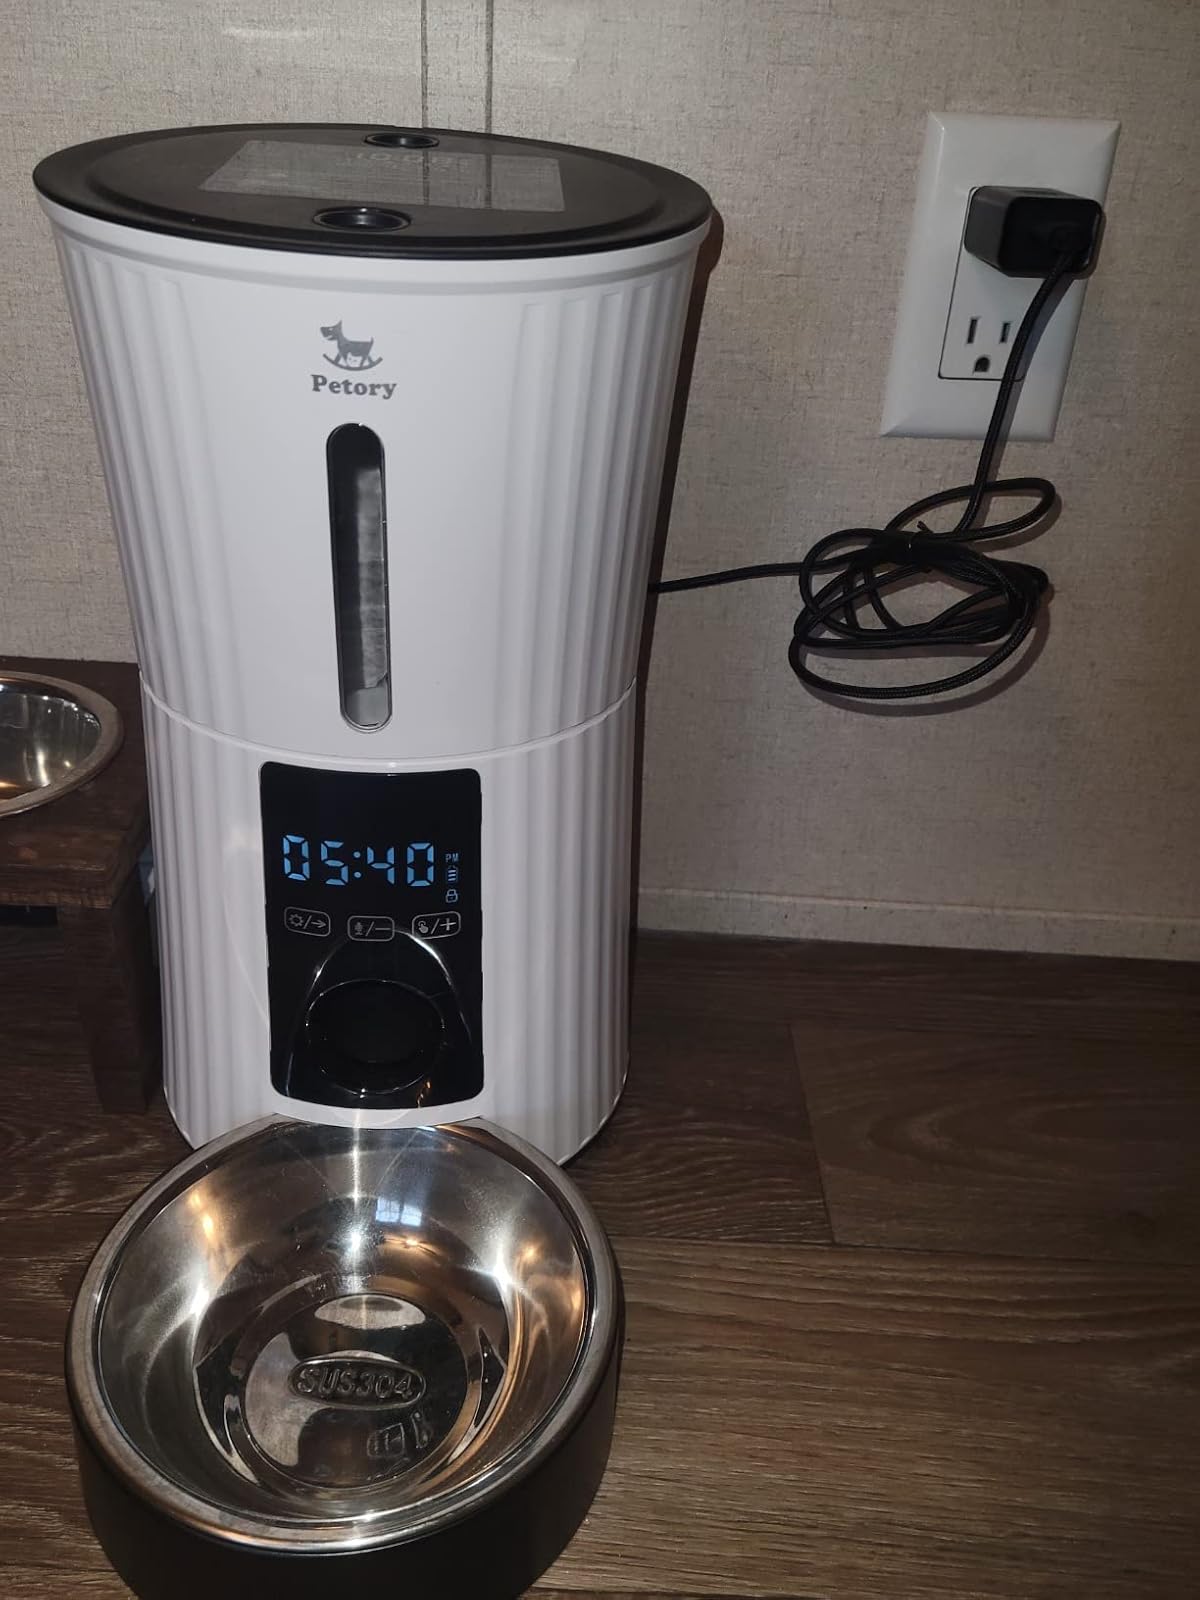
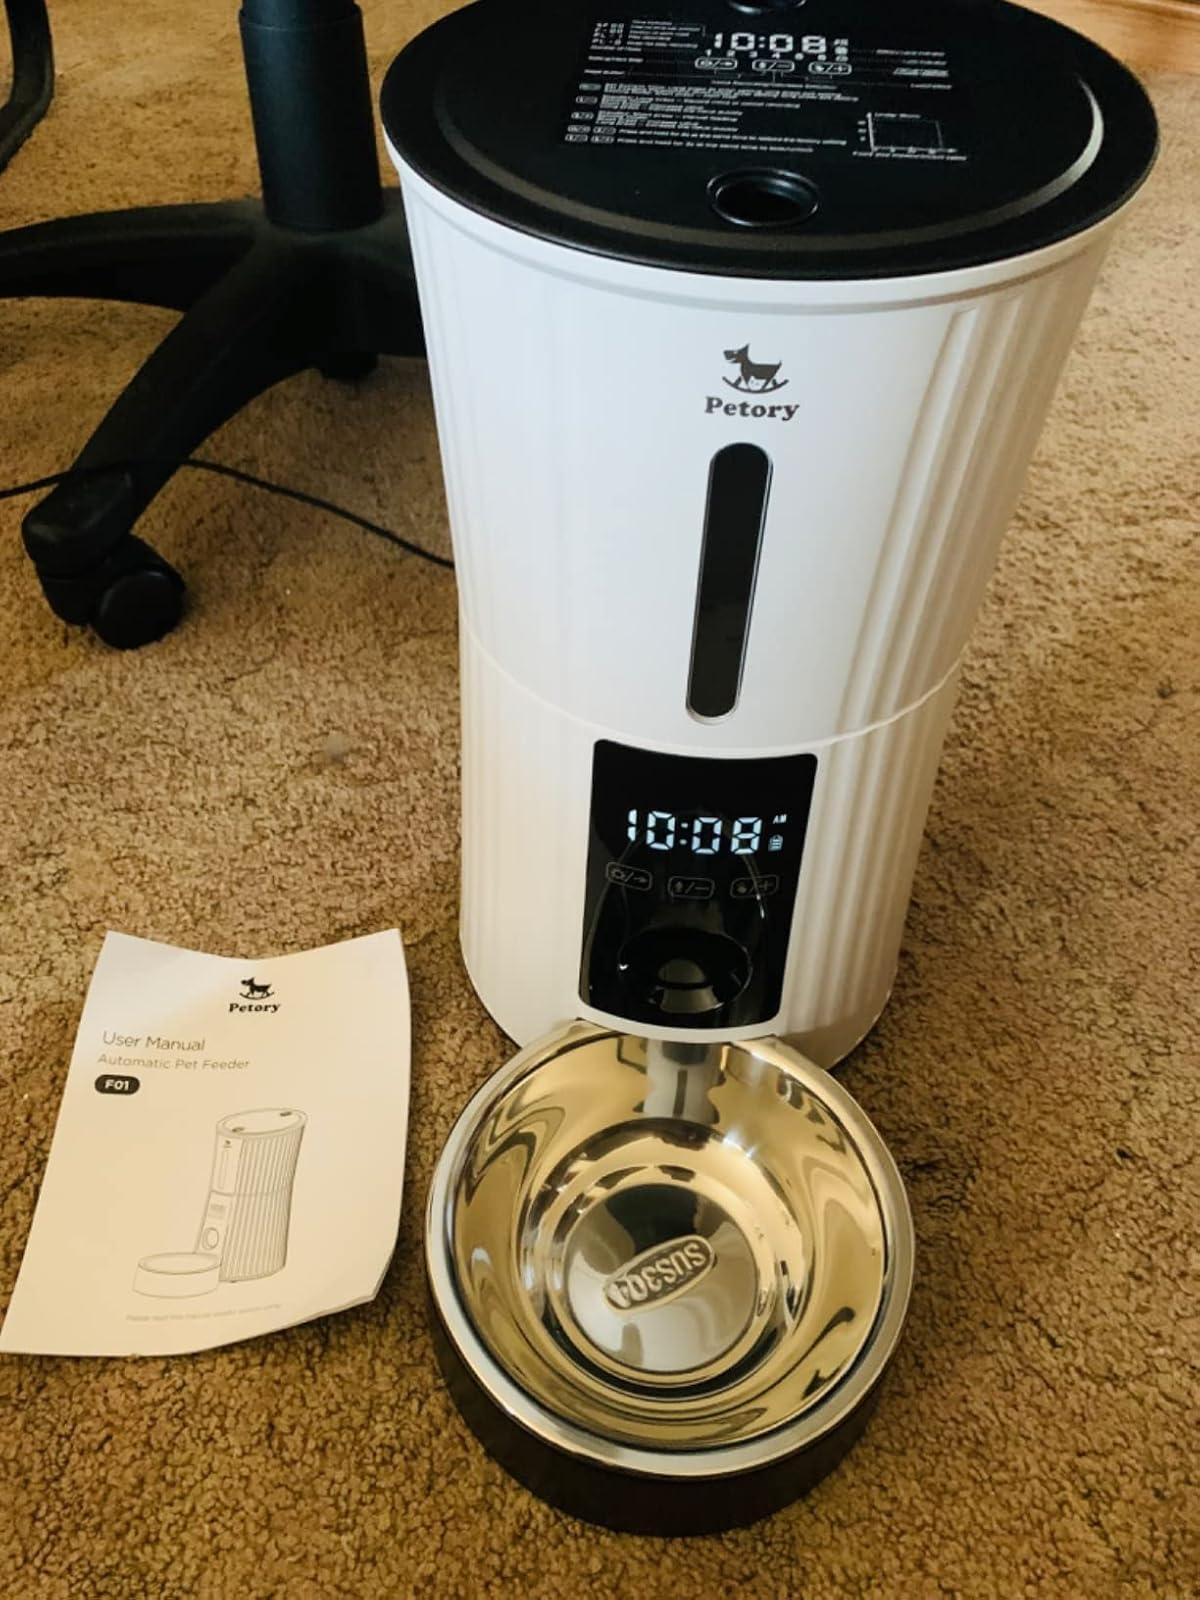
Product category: items_feeder
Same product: yes